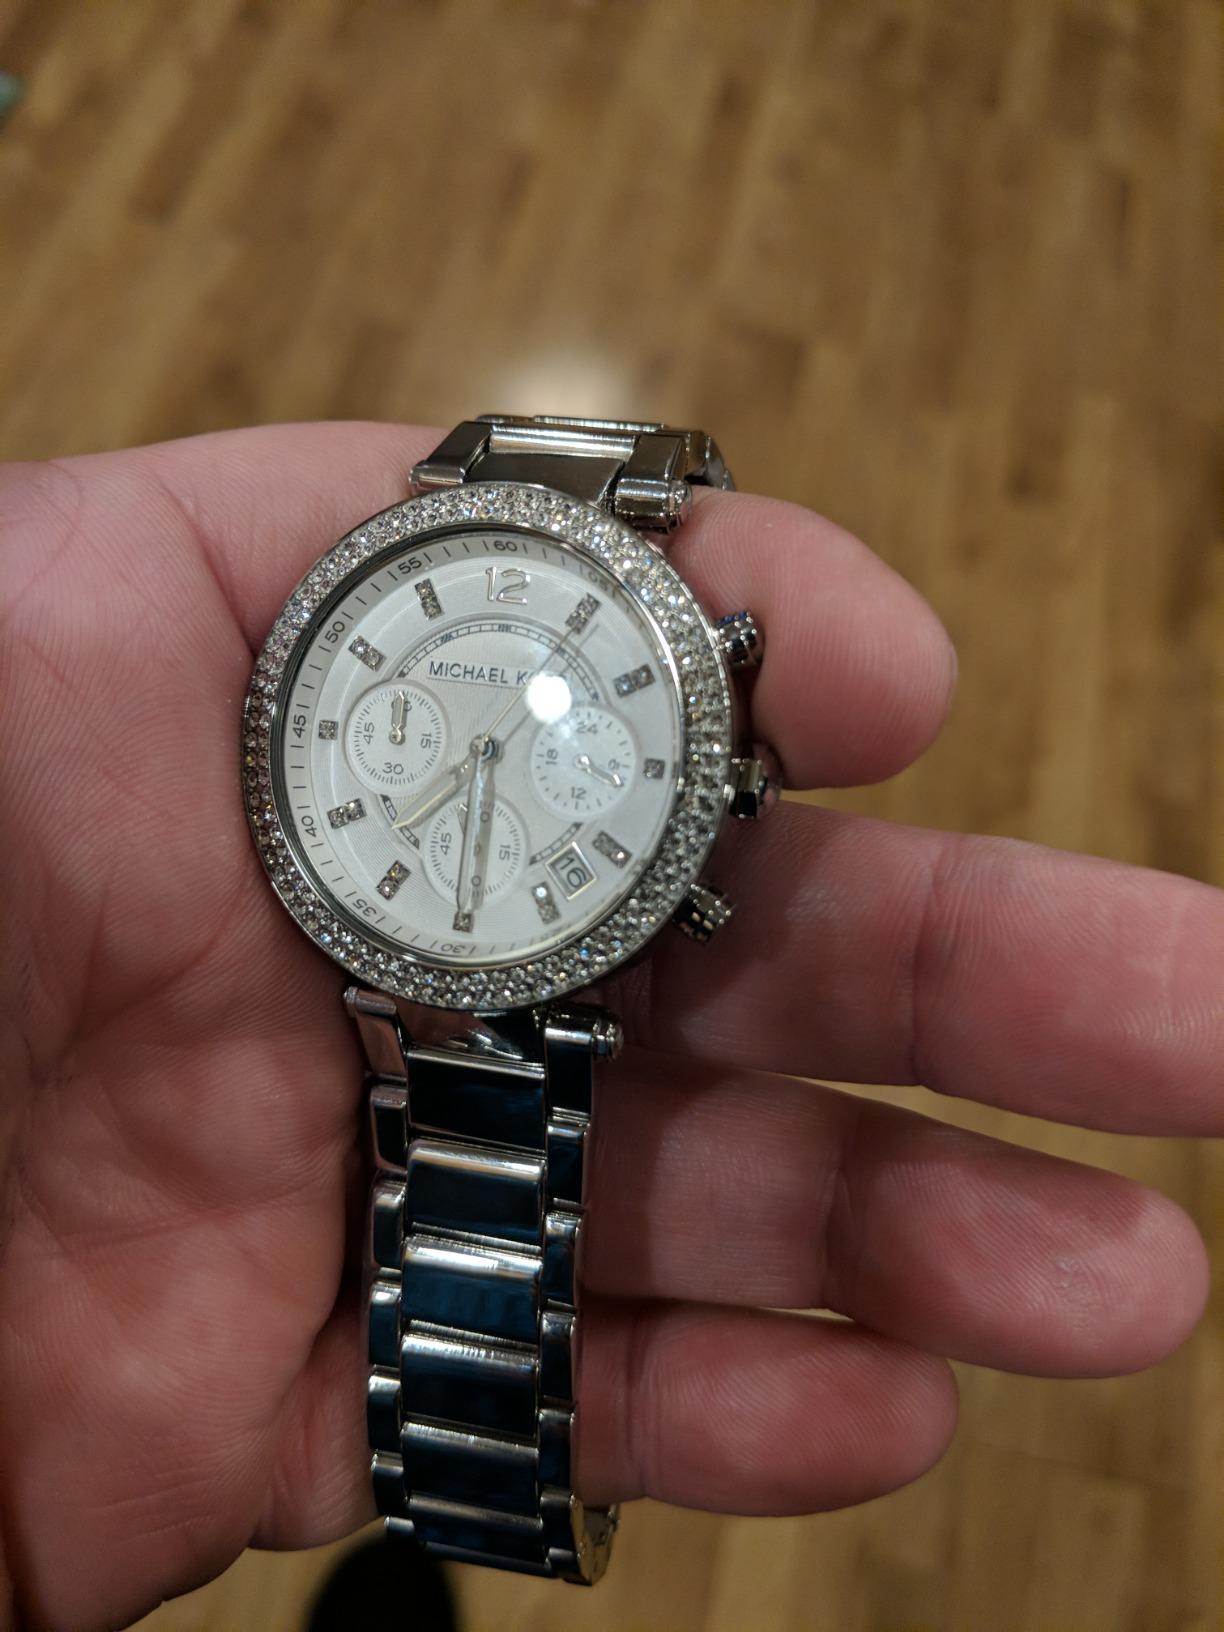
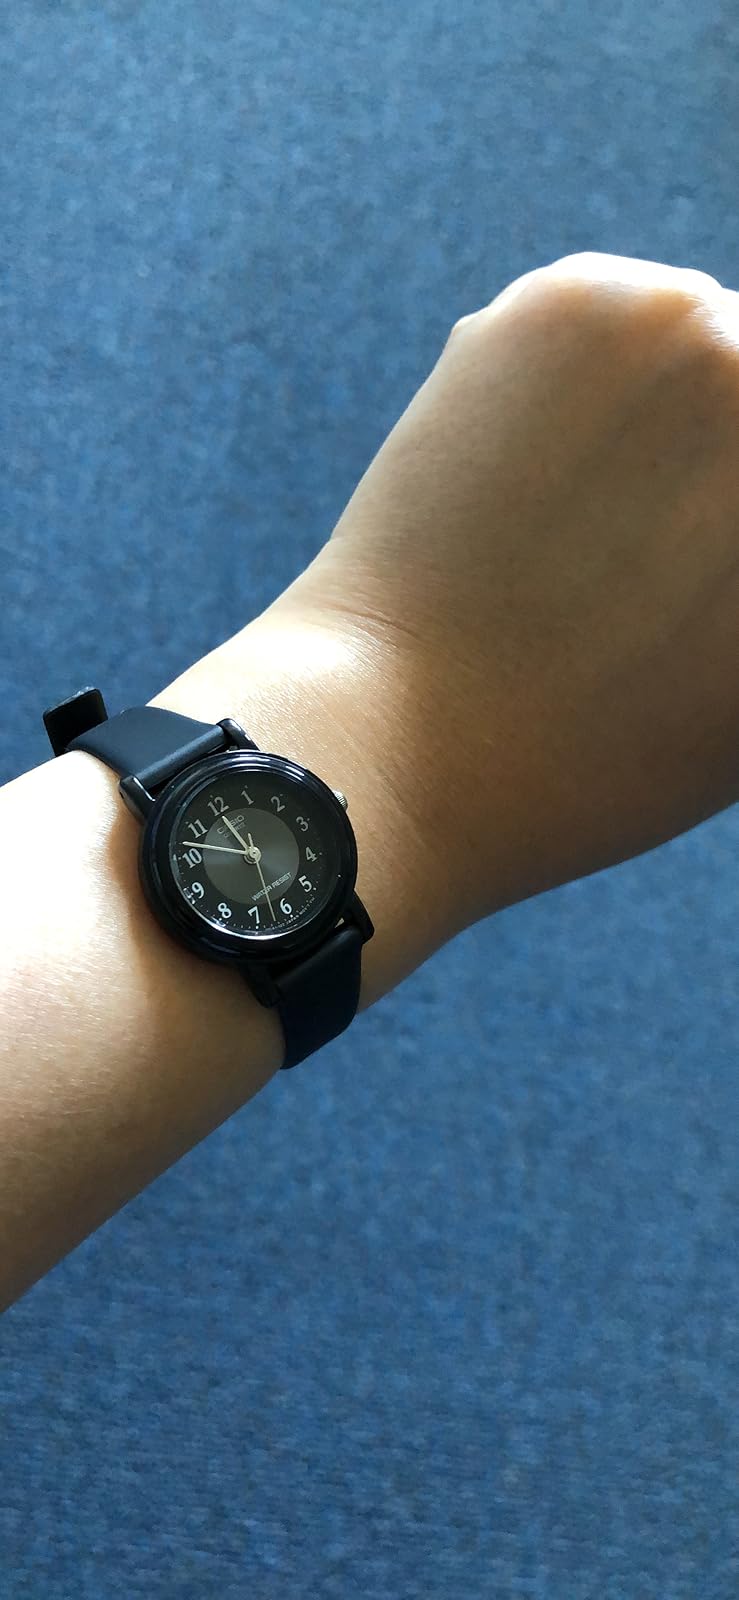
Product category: accessories_watch
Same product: no